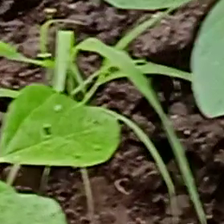
Weed species: Digitaria_SP_(Digitaria Sanguinalis )